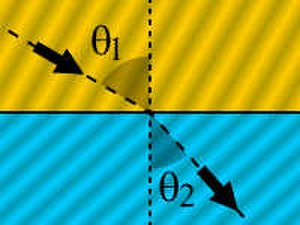
Snells lov
En plan lysbølge bevæger sig fra ét medium (gult) til et andet (blåt) med forskellige brydningsindekser, hvorfor vinklen ændres.
Illustraion af refraktion i en grænseflade. Created with POV-Ray.
Snells lov beskriver, hvordan en lysbølge ændrer retning, når den går fra ét medium til et andet. For en grænseflade mellem medierne 1 og 2 gælder det, at: